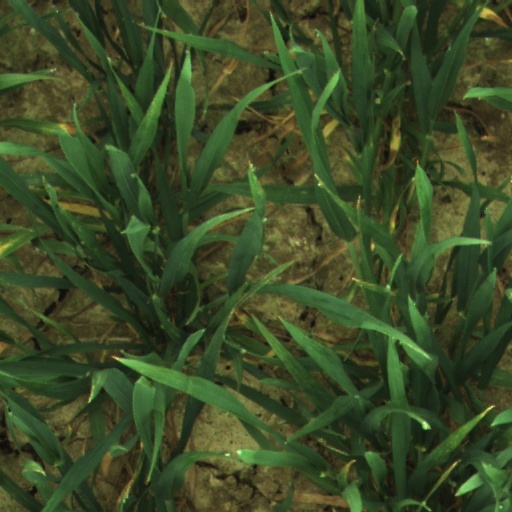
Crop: wheat